Mahmudiyah rape and killings

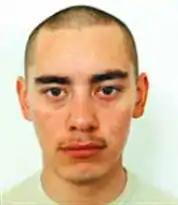
James P. Barker after his arrest in 2006

On November 15, 2006, Barker pleaded guilty to rape and murder as part of a plea agreement requiring him to give evidence against the other soldiers to avoid a possible death sentence. In a statement to the judge, Barker said "I hated Iraqis, your honor. They can smile at you, then shoot you in your face without even thinking about it."